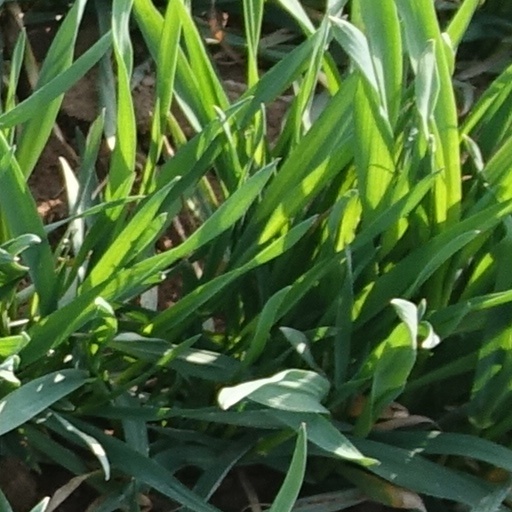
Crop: wheat